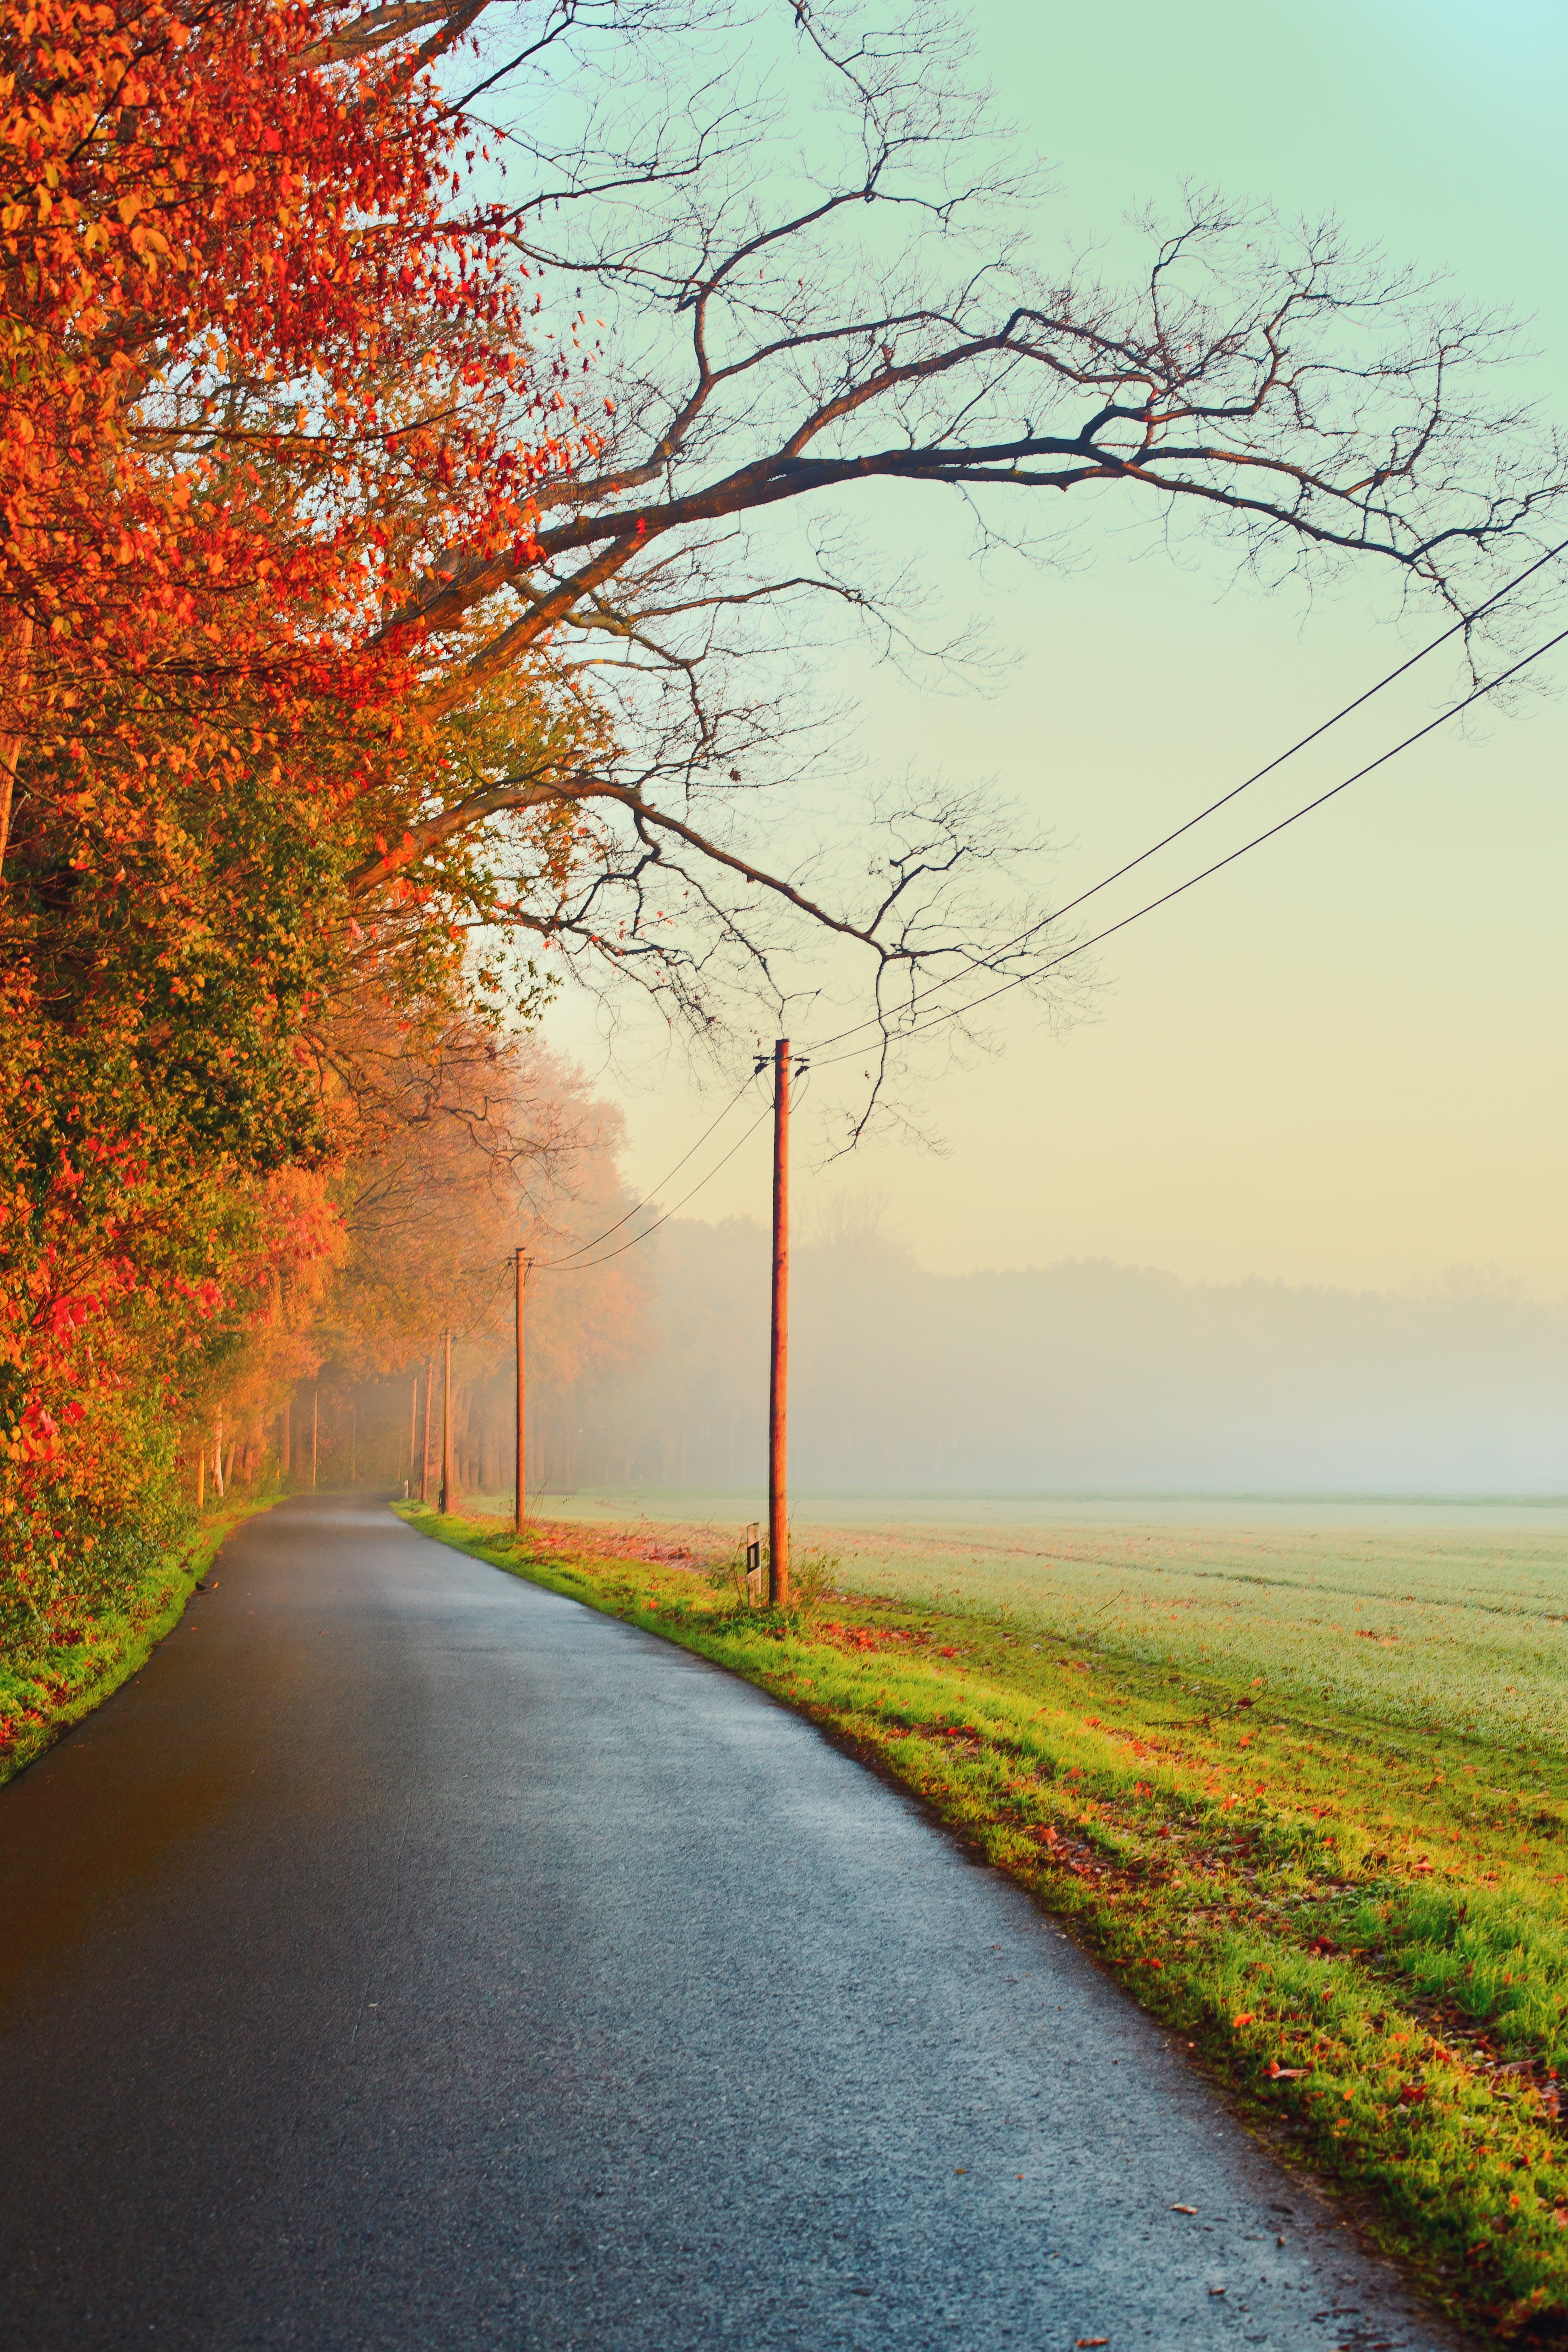
landscape, tree, nature, forest, grass, horizon, cloud, plant, sky, sun, fog, sunrise, sunset, road, mist, field, sunlight, morning, leaf, flower, dawn, dusk, evening, golden, reflection, autumn, colorful, yellow, season, farbenpracht, leaves, fall foliage, leaves in the autumn, autumn forest, rural area, atmospheric phenomenon, woody plant